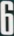
Number: 6